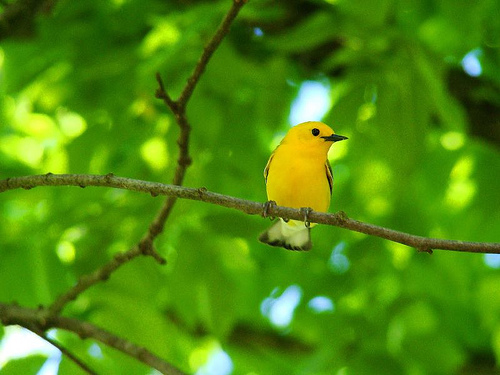
the bird has a black bill and black eyering as well as small feet.
the bird has a yellow overall body color aside from a few streaks of brown in it's coverts.
a small colorful bird with yellow covring its entire body except for its vent which is cream colored and its rectrices and wings which have brown along its tips.
a beautiful small yellow bird with black eyes and beak, and brown wings and tail.
this is a yellow bird with brown wings and a small and pointy beak.
this bird has wings that are black and has a yellow bodyyellow bird with some black on its wings, and a short flat black beak.
this bird has a yellow belly, a yellow crown, and a yellow breast.
this is a mostly bright yellow bird with some black on its wing and back.
this bird is white withblack and has a long, pointy beak.
Species: Prothonotary Warbler